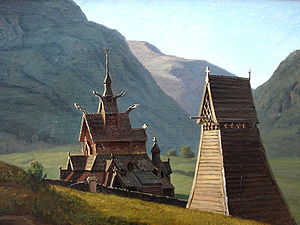
Martinus Rørbye / Galleri
Martinus Christian Wesseltoft Rørbye var en dansk guldalderkunstmaler, kendt for sine landskaber og arkitekturmalerier.